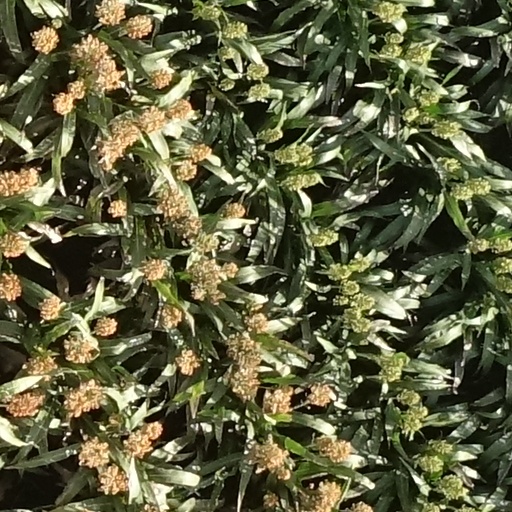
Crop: sorghum